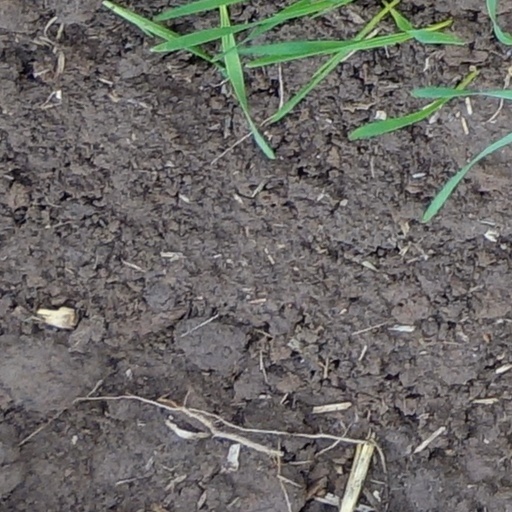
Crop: wheat